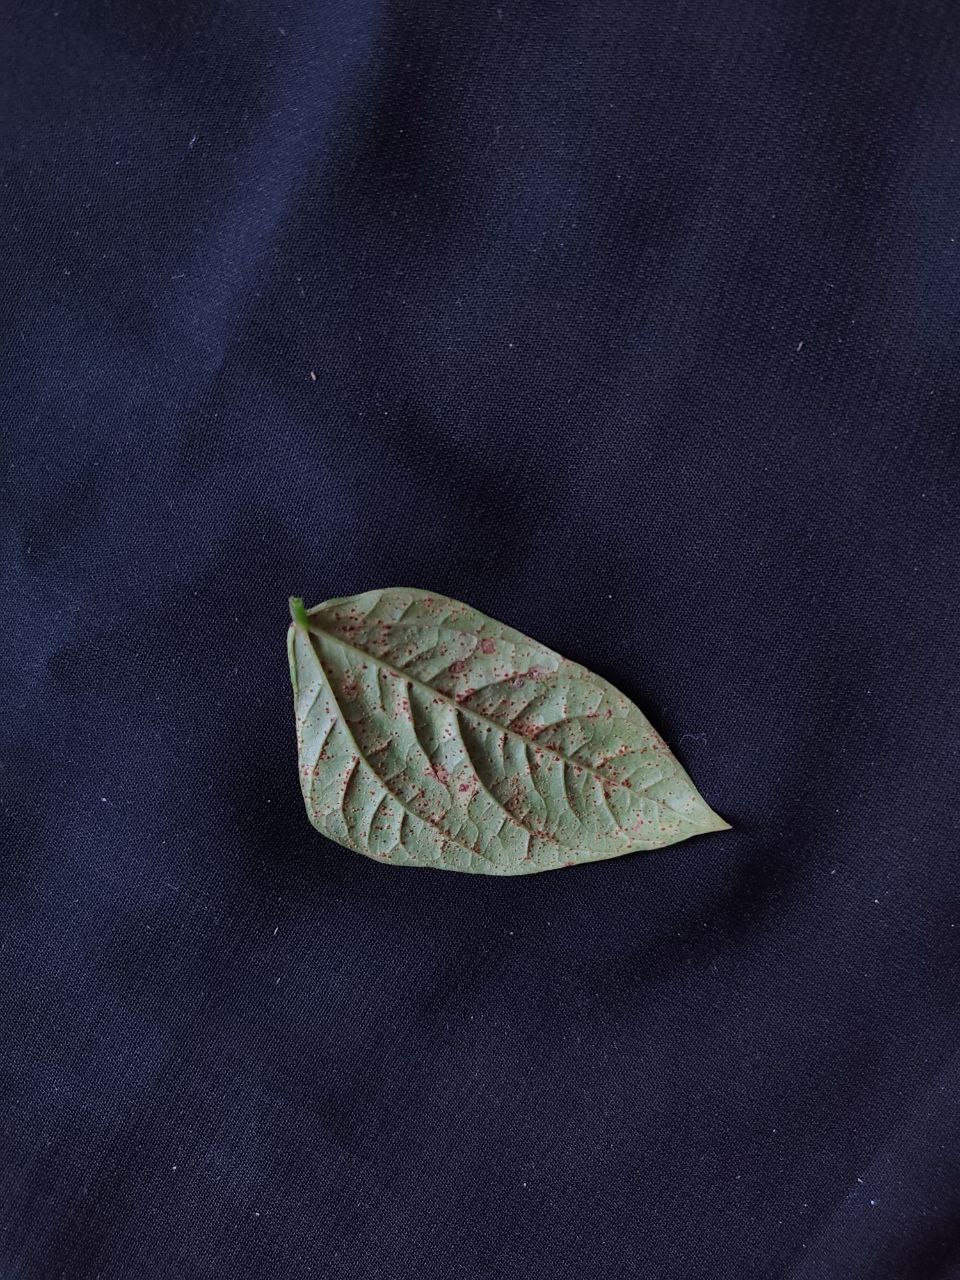
Crop: cowpea
Leaf condition: Septoria leaf spot